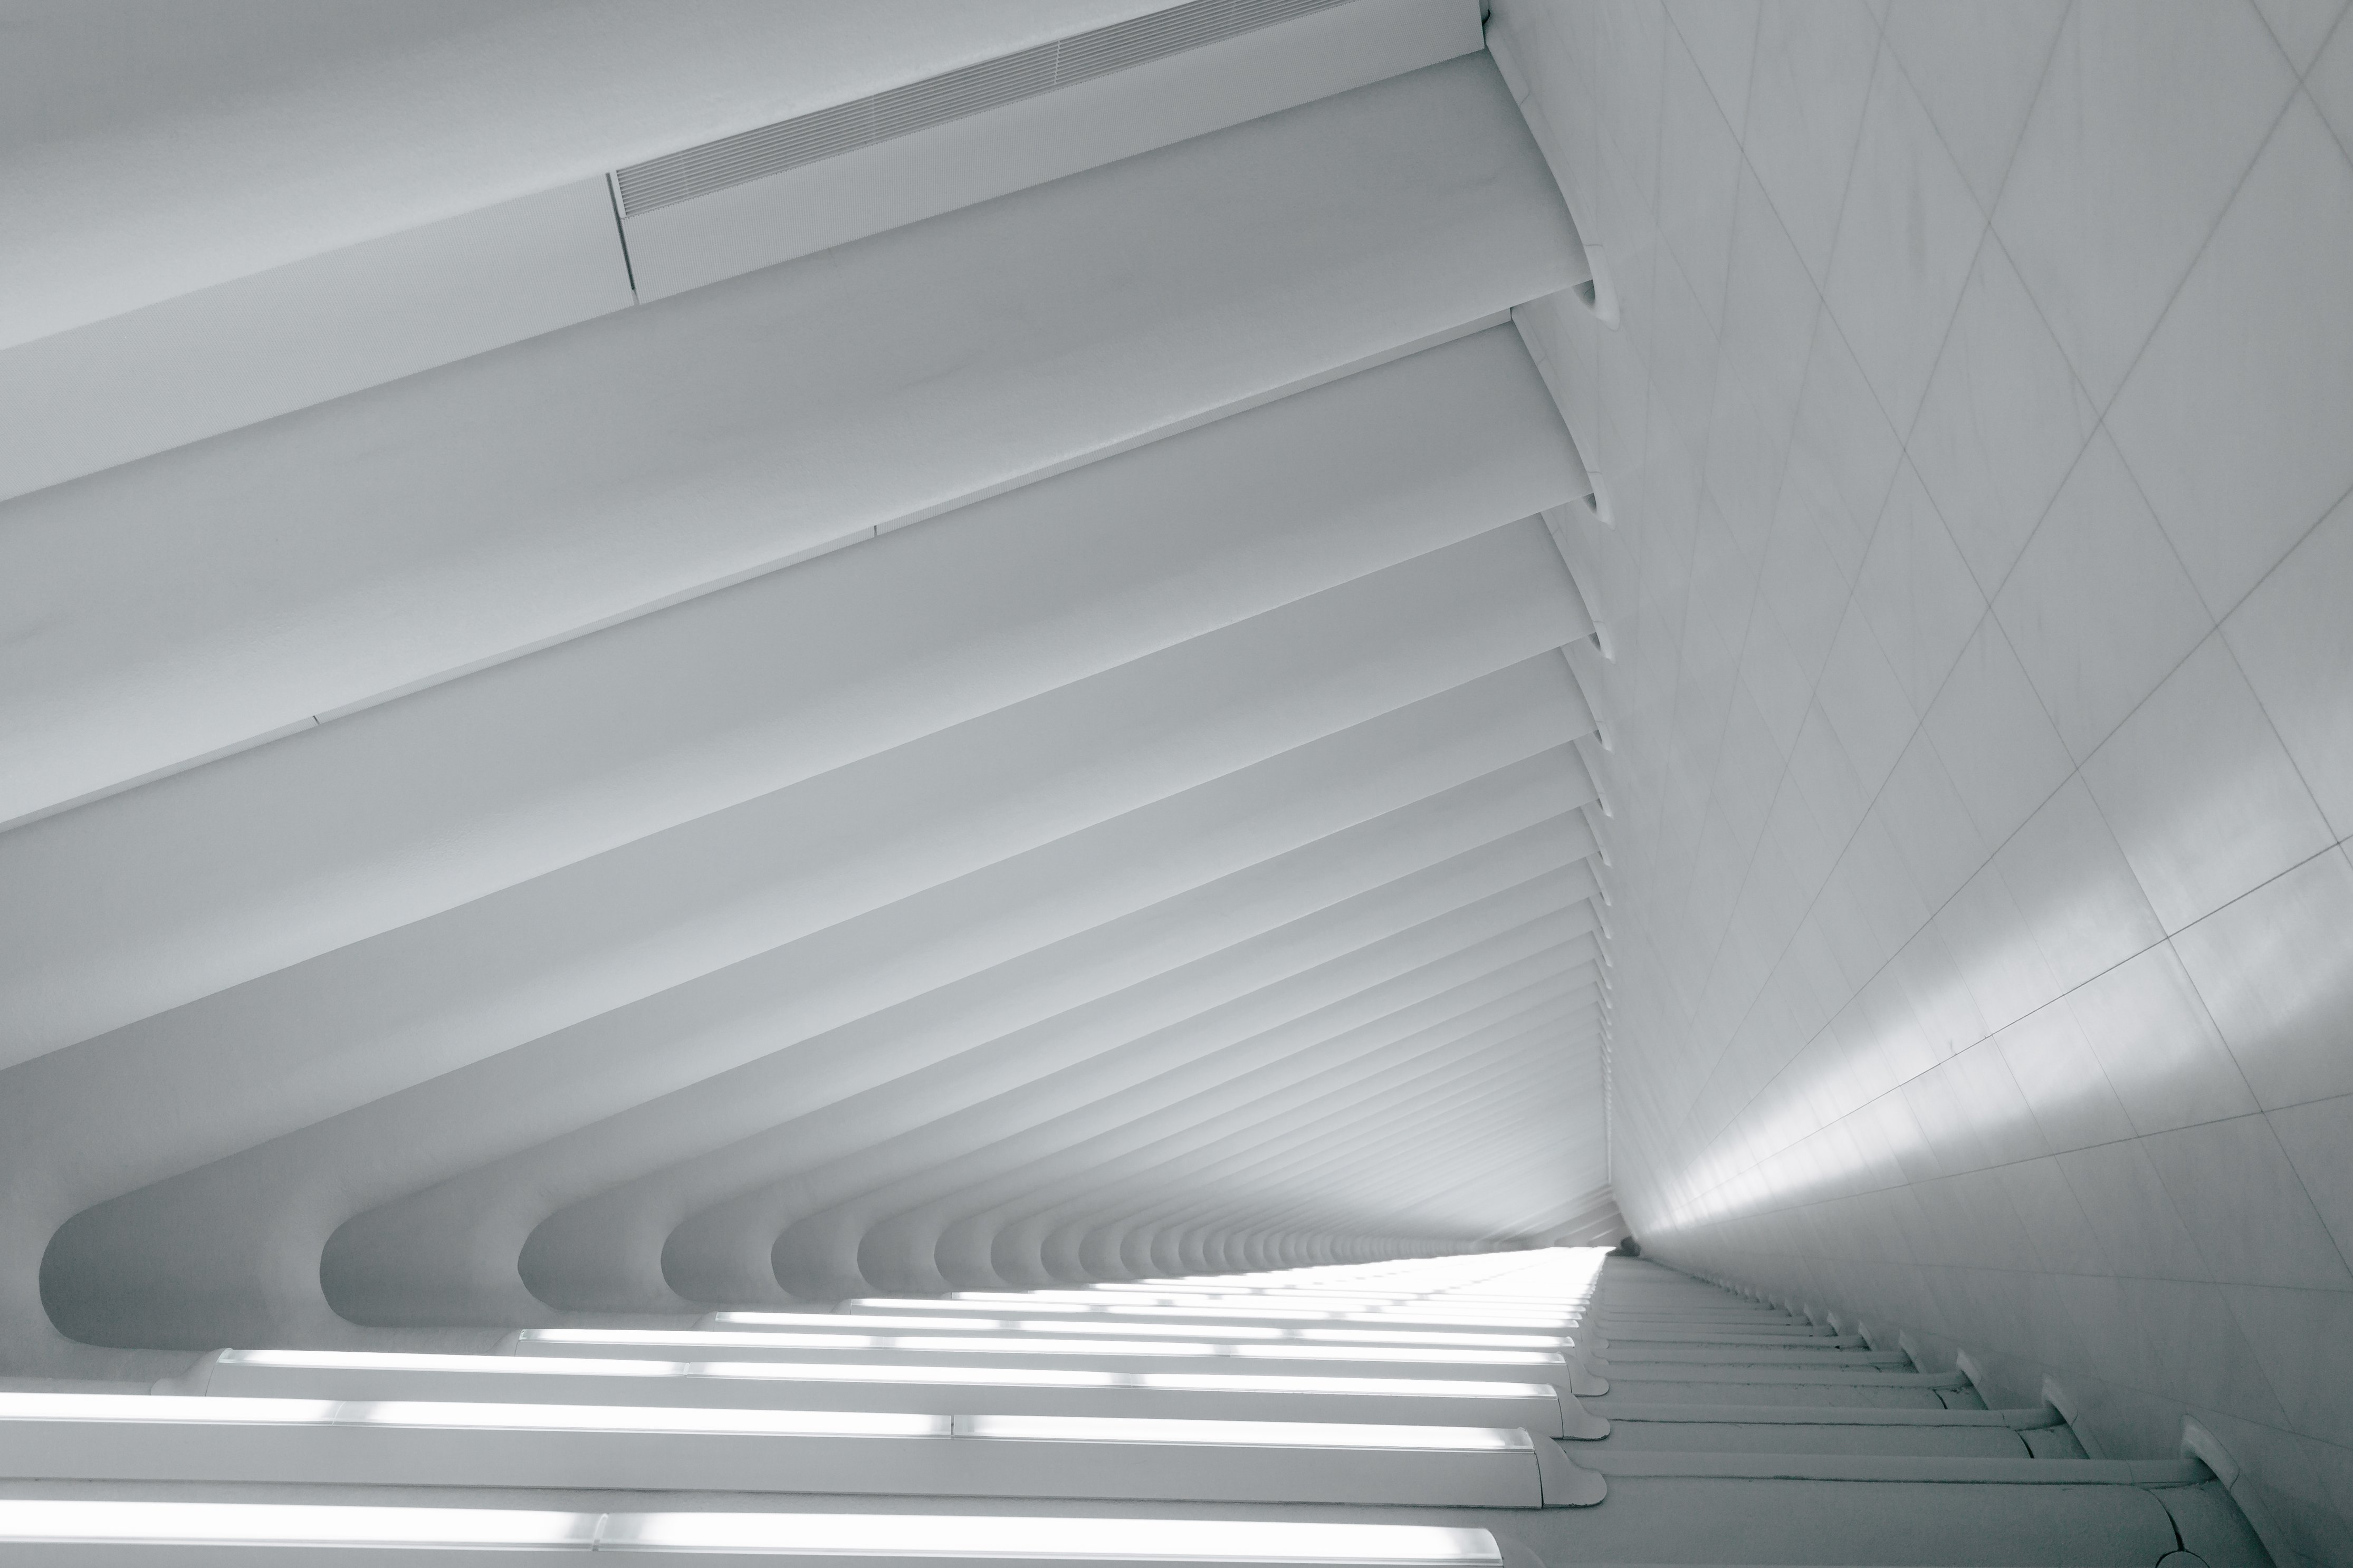
ceiling, architecture, line, daylighting, plaster, Material property, shade, window, metal, steel